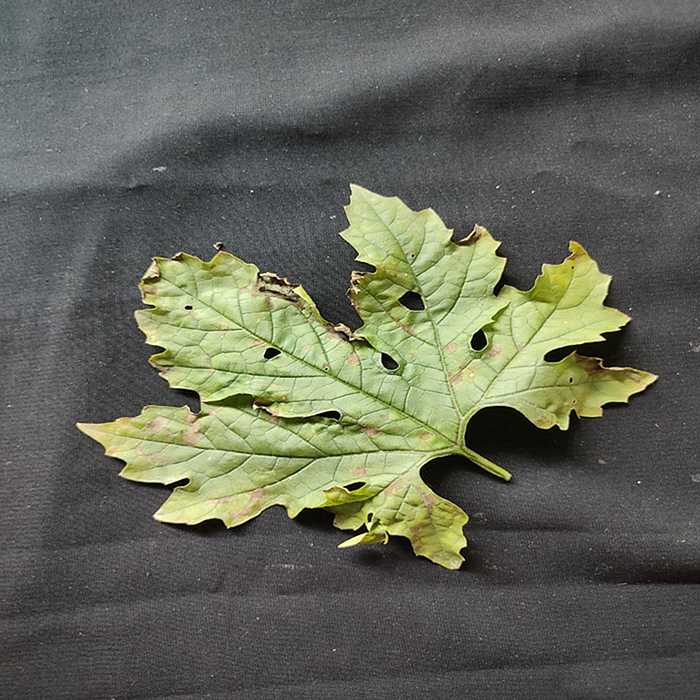
Plant: Bitter Gourd
Label: Downey mildew